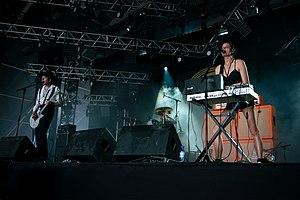
Concert du groupe Arabrot au Hellfest 2019.